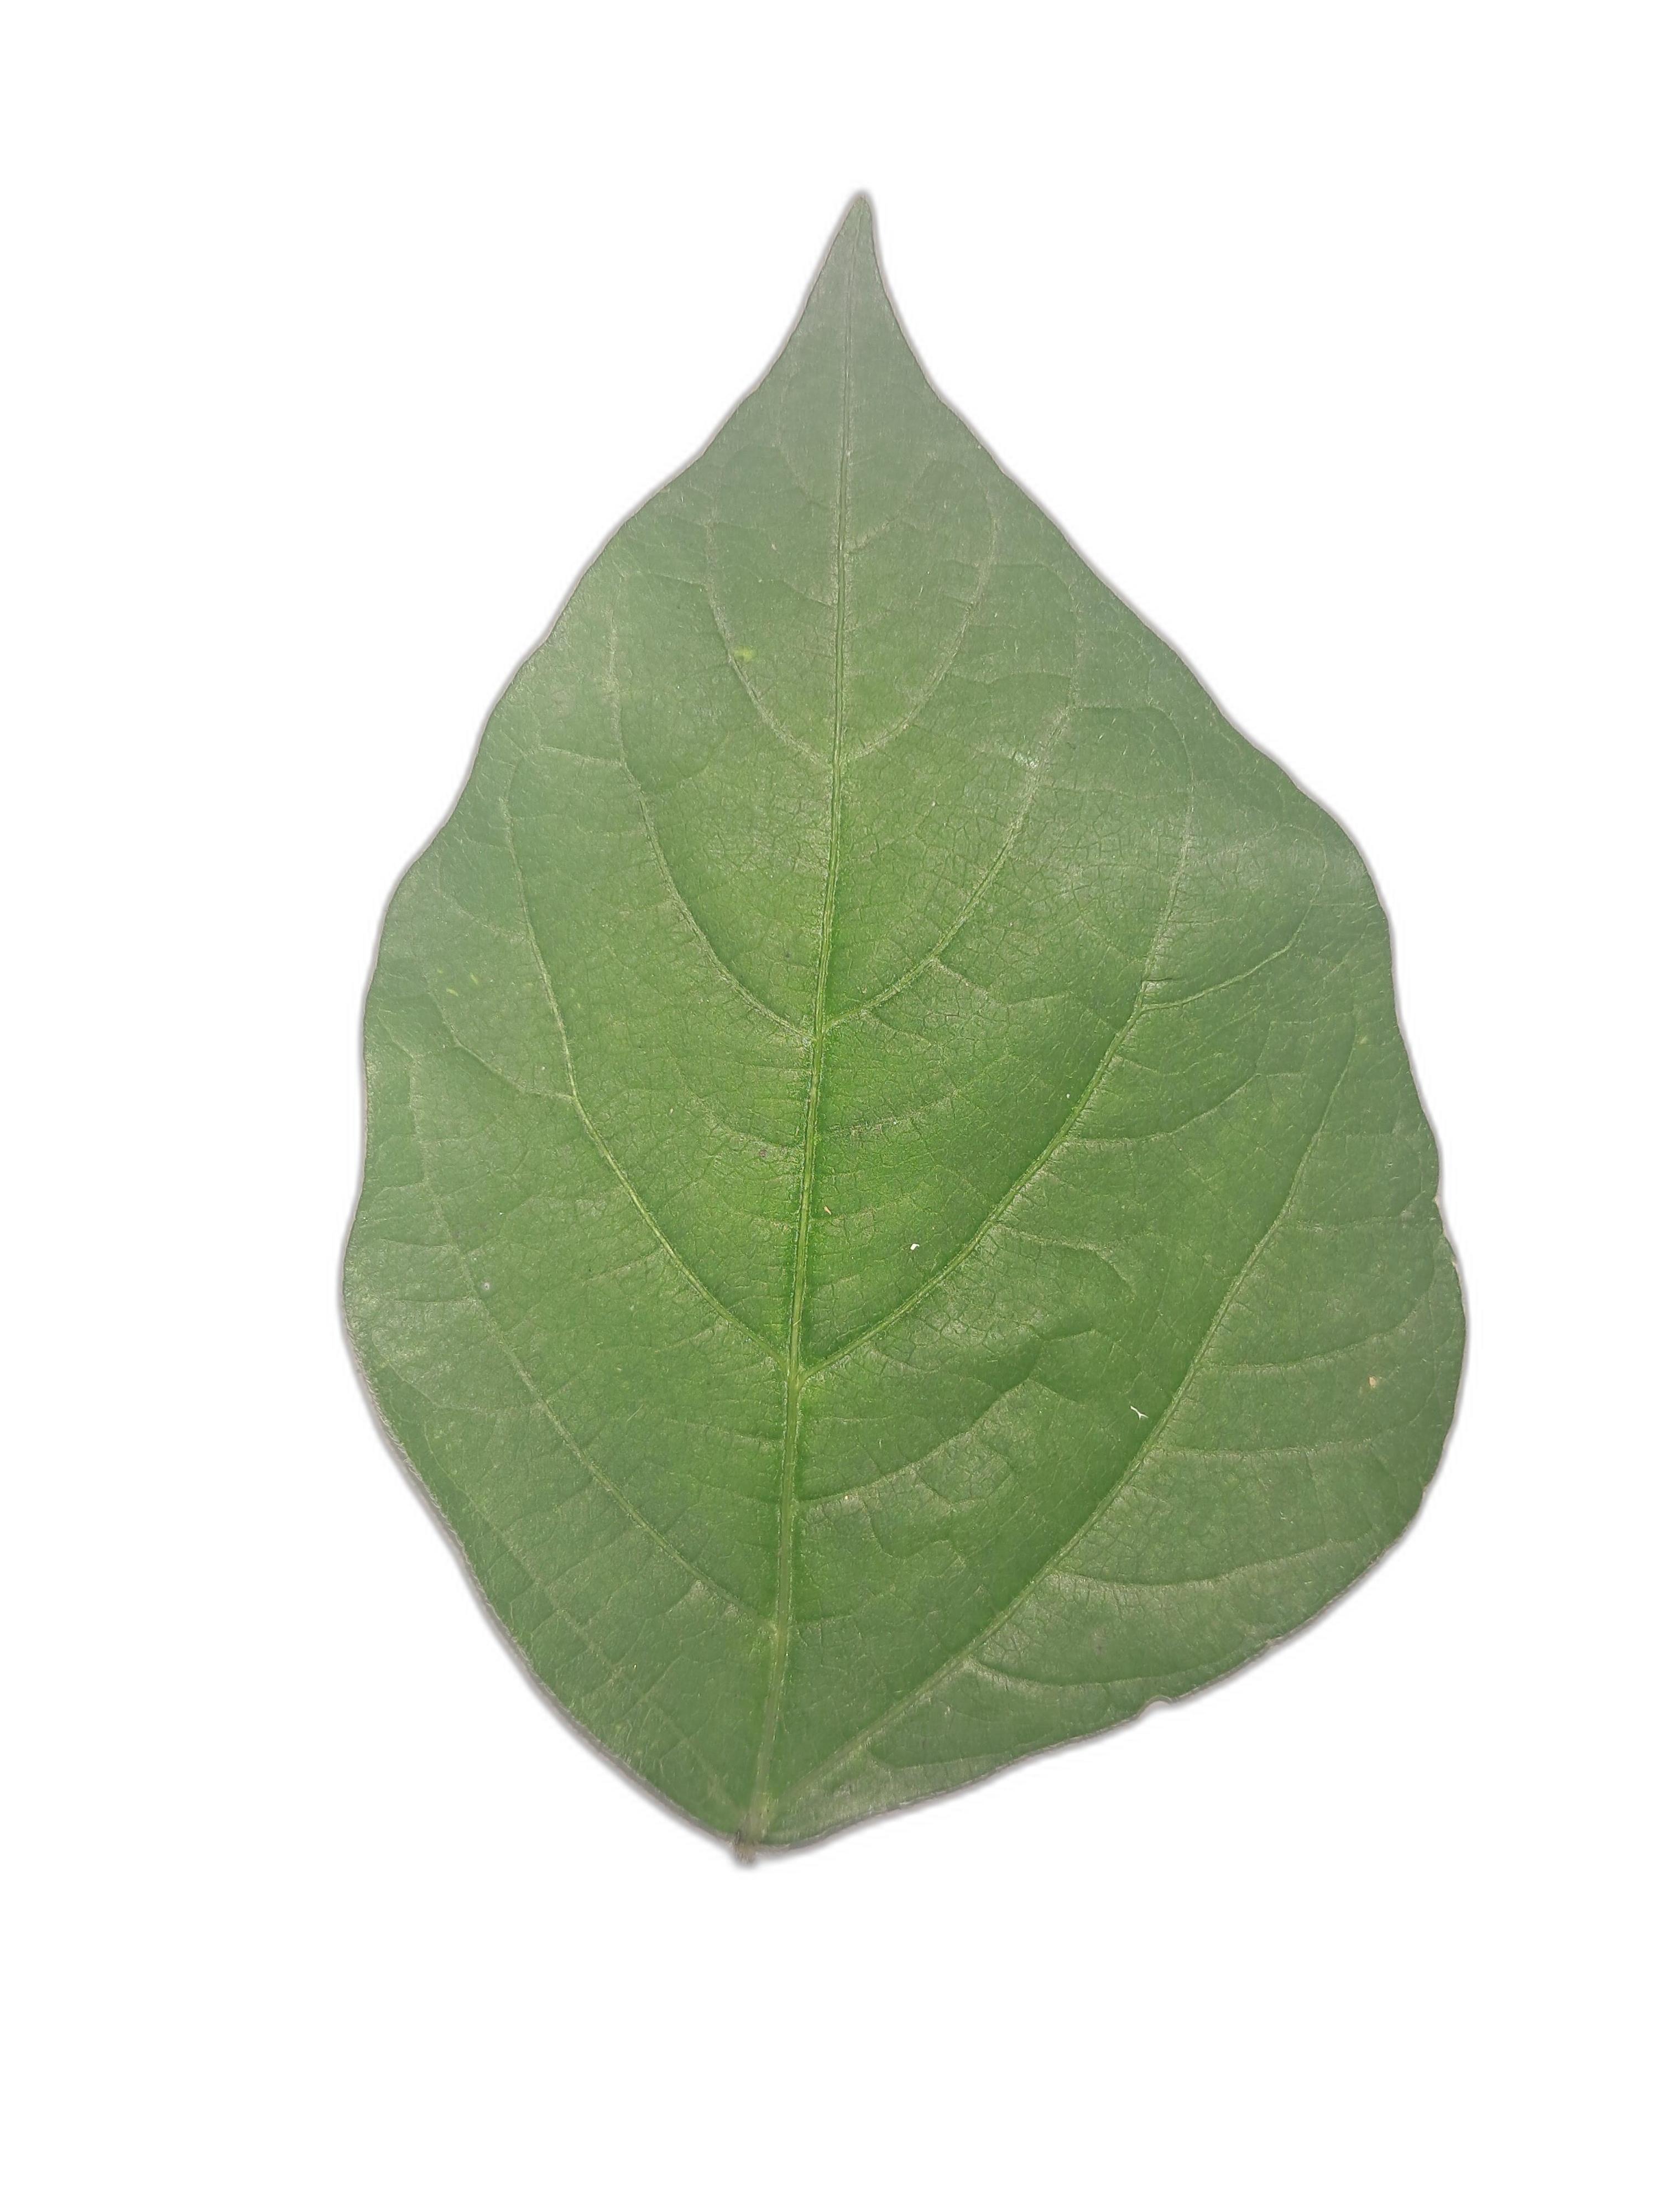
Label: Healthy